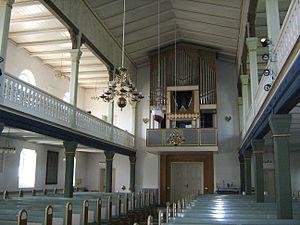
Rolf Saenger Graae, né le 29 septembre 1916 à Copenhague, et mort le 16 septembre 1996 à Hellerup, est un architecte danois dont on se souvient pour les églises et les œuvres religieuses qu'il a achevées ou restaurées dans le style de l'école Klint. Il est également considéré comme le plus important facteur d'orgues danois du XXᵉ siècle.